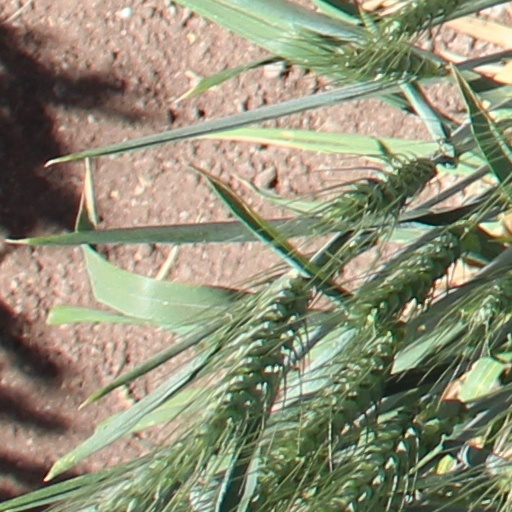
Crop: wheat